D1 Tower

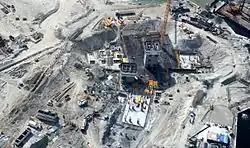
D1 Tower under construction in Culture Village in 2007.

The Tower has a total structural height of , but the design originally included a spire that would bring the total height to . Construction of D1 was completed in 2015.